Cuprammonium rayon

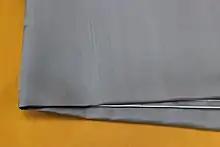
Brown cupra (also known as cupro or Bemberg) fabric made of rayon

Cuprammonium rayon is a rayon fiber made from cellulose dissolved in a cuprammonium solution, Schweizer's reagent.